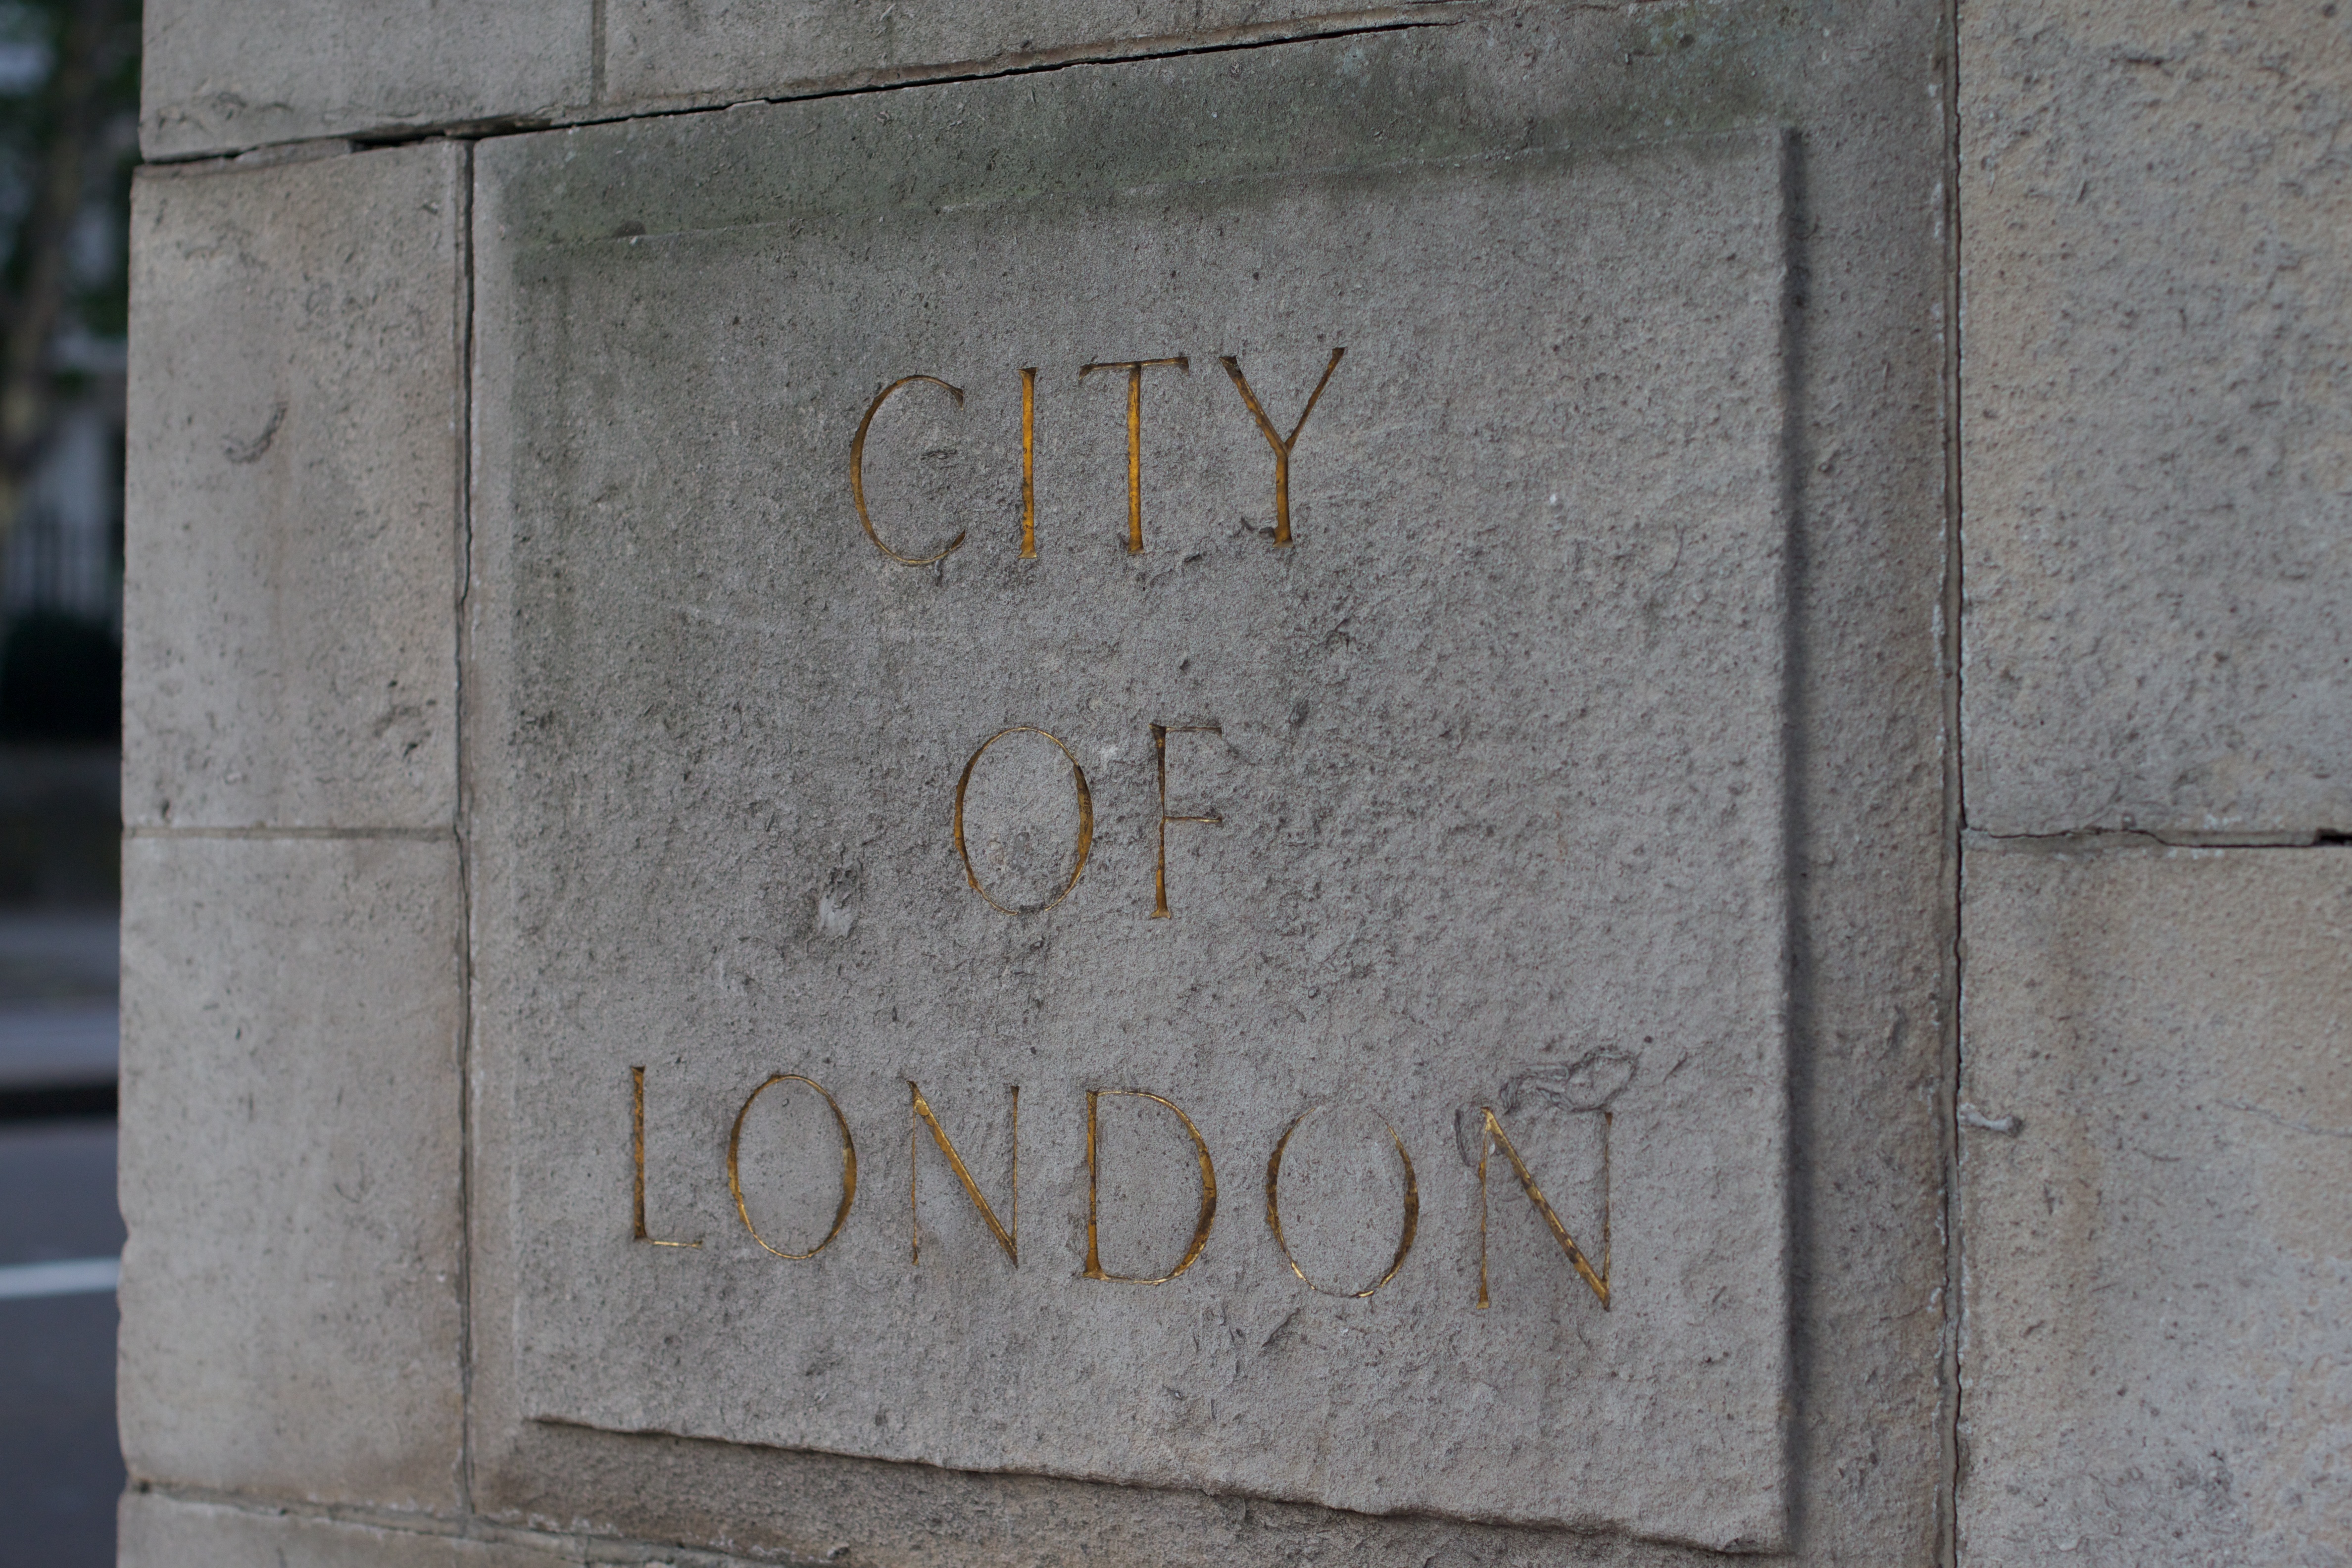
number, wall, memorial, ancient history, commemorative plaque